Jane Martha St. John

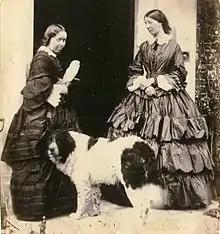
Jane Martha St. John and Julia, her sister-in-law (c. 1860)

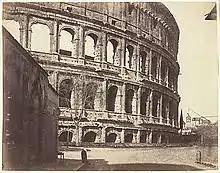
Jane Martha St. John late 1850s calotype of the Colosseum

Jane Martha St. John (née Hicks Beach, 1801–1882) was an early English photographer. She is remembered for her calotypes of Rome and other towns in Italy, now in the J. Paul Getty Museum and the Metropolitan Museum of Art.